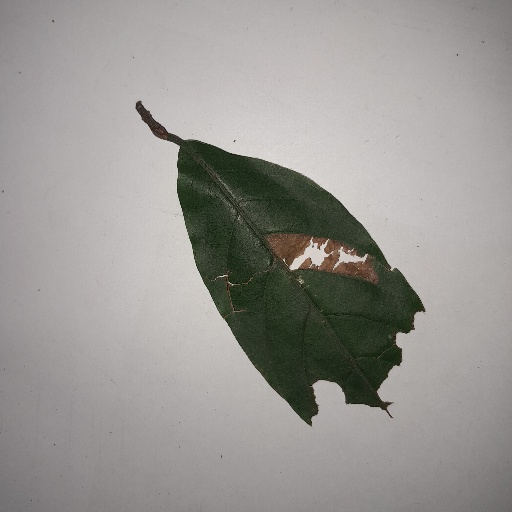
Species: HariTaki
Leaf condition: Bacterial Spot